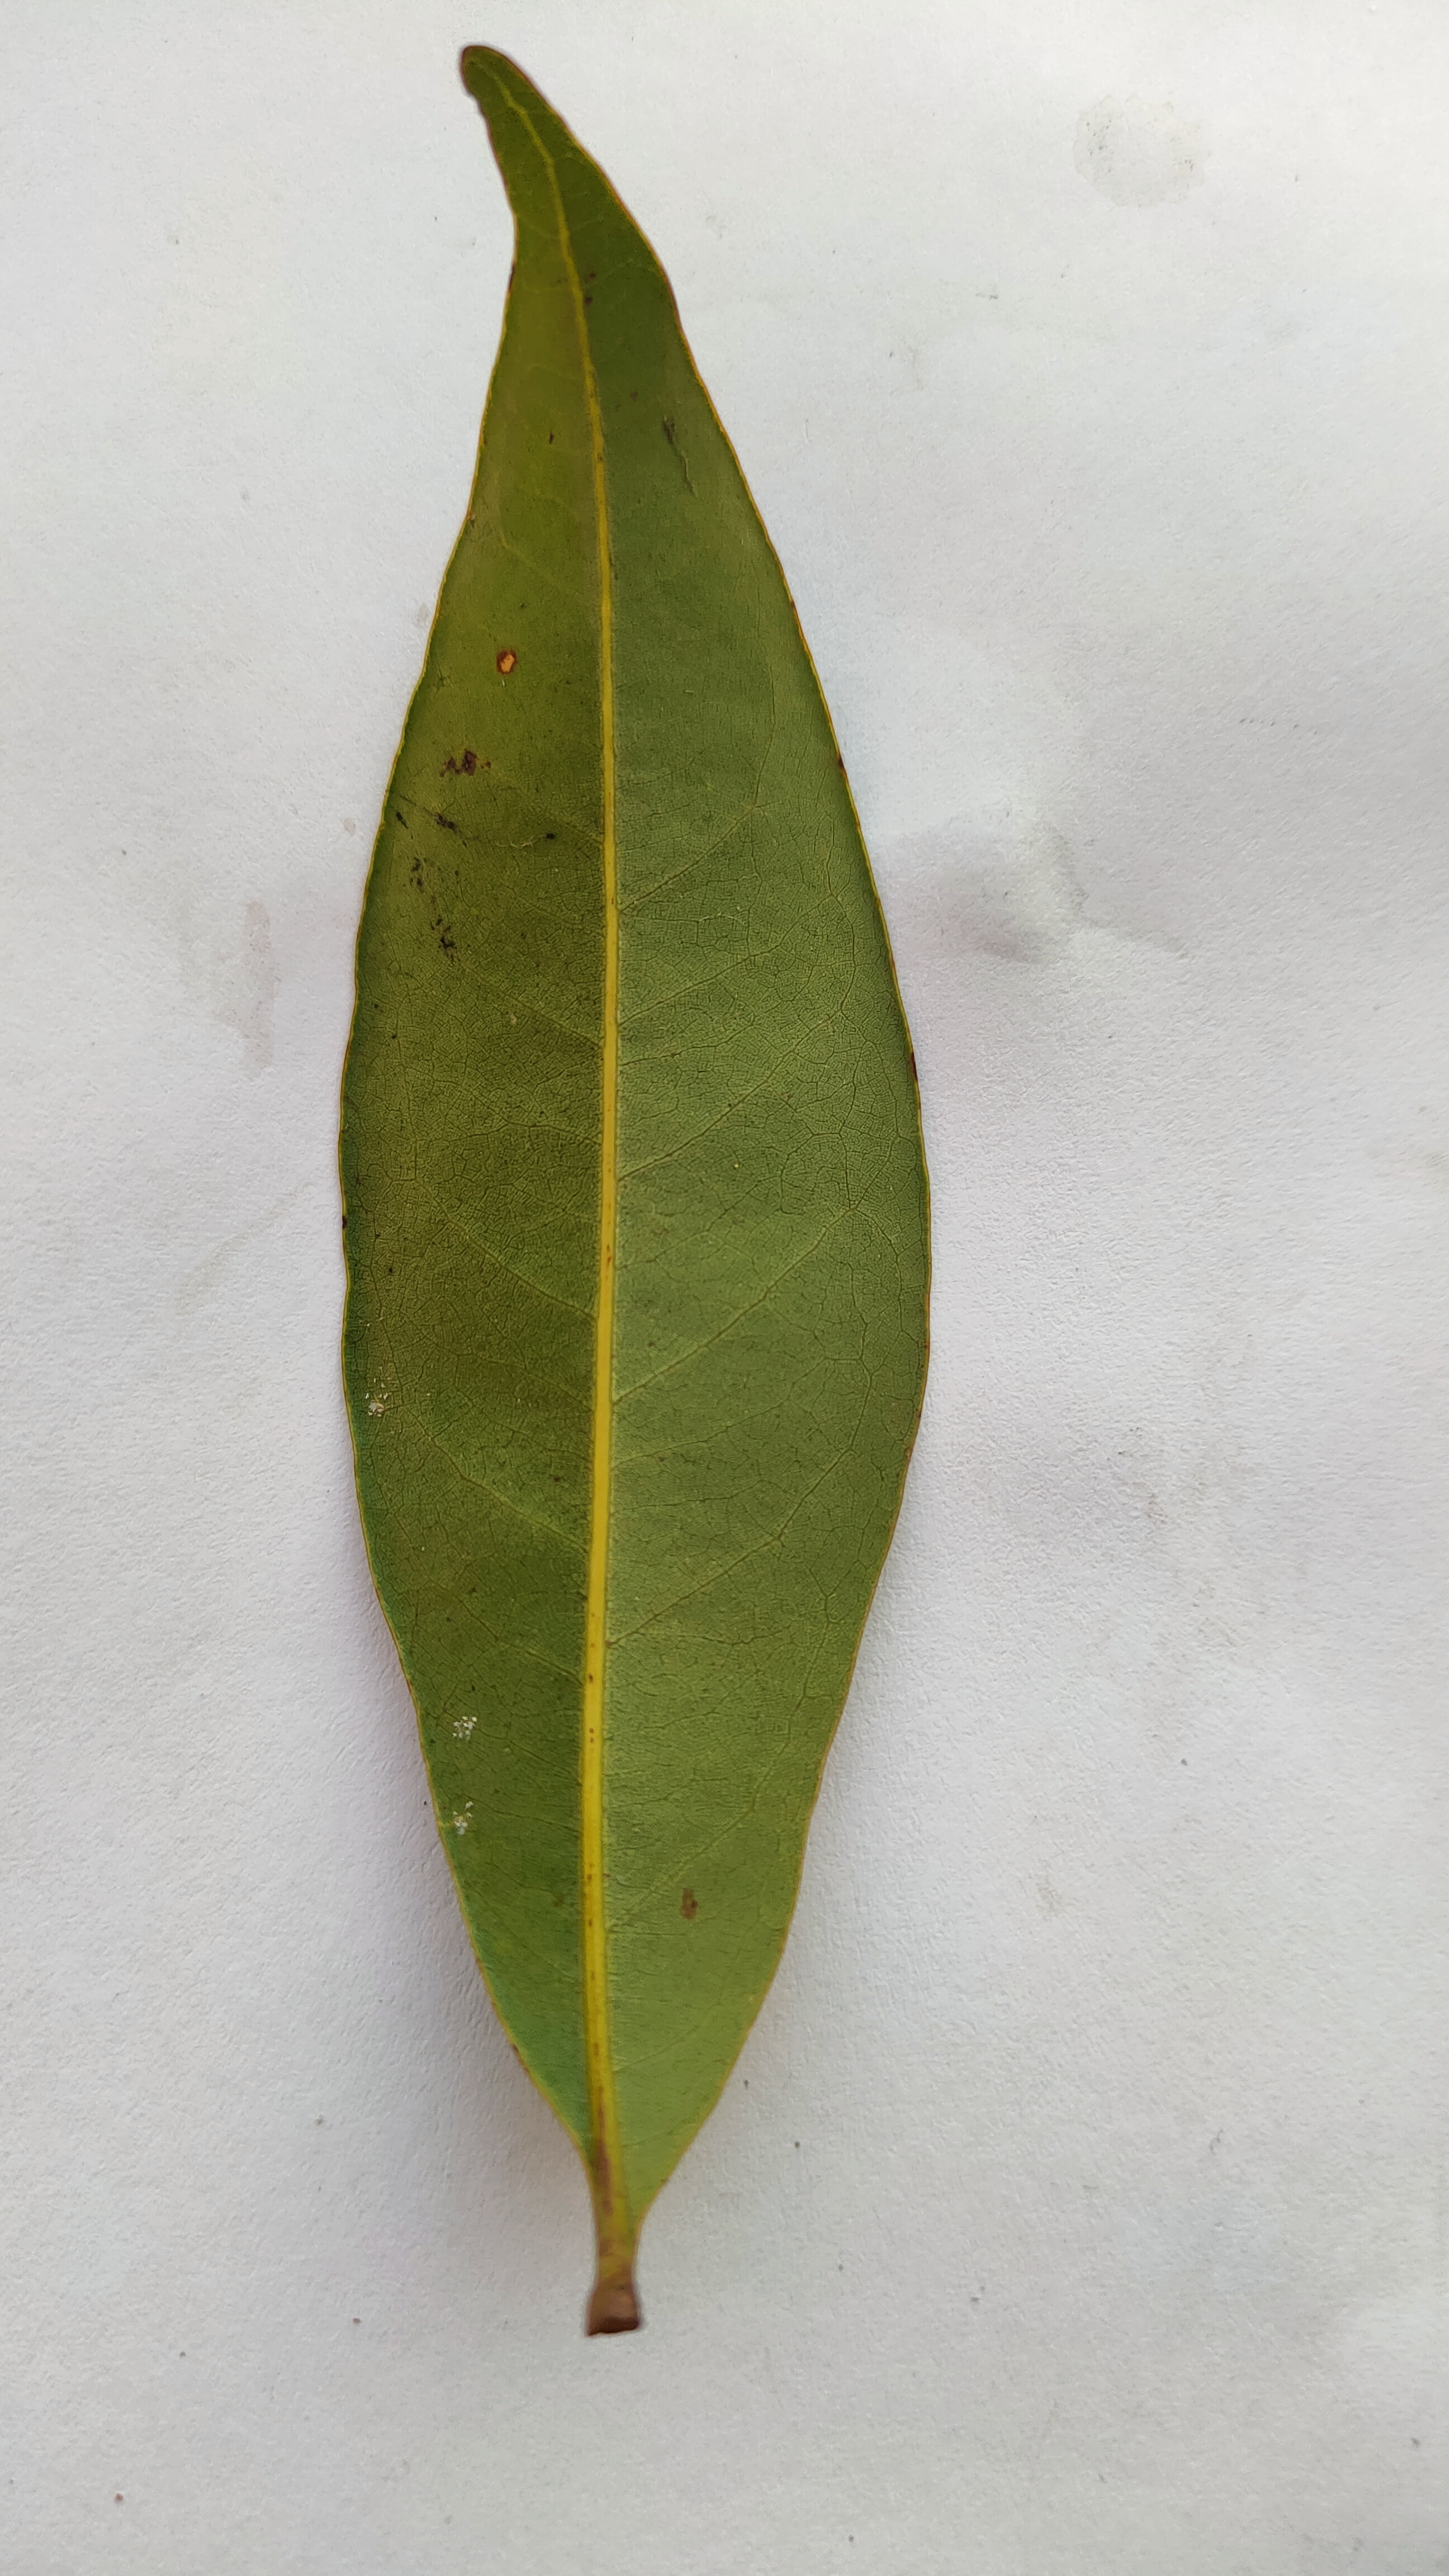
Leaf variety: Lychee